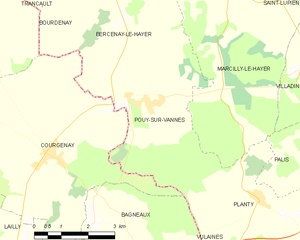
Carte des communes françaises: Pouy-sur-Vannes